WGBH (FM)

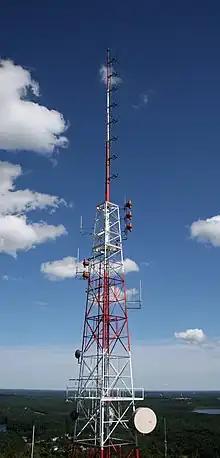
WGBH radio transmitter atop Great Blue Hill

"GBH" stands for Great Blue Hill, the site of WGBH's FM transmitter in Milton, Massachusetts, as well as the original location of WGBH-TV's transmitter. Great Blue Hill has an elevation of 635 feet (193 m), is located within the Blue Hills Reservation, and is the highest natural point in the Boston area. Mai Cramer, longtime host of the program "Blues After Hours", jokingly maintained that the station's call sign stands for: "We Got Blues Here!"